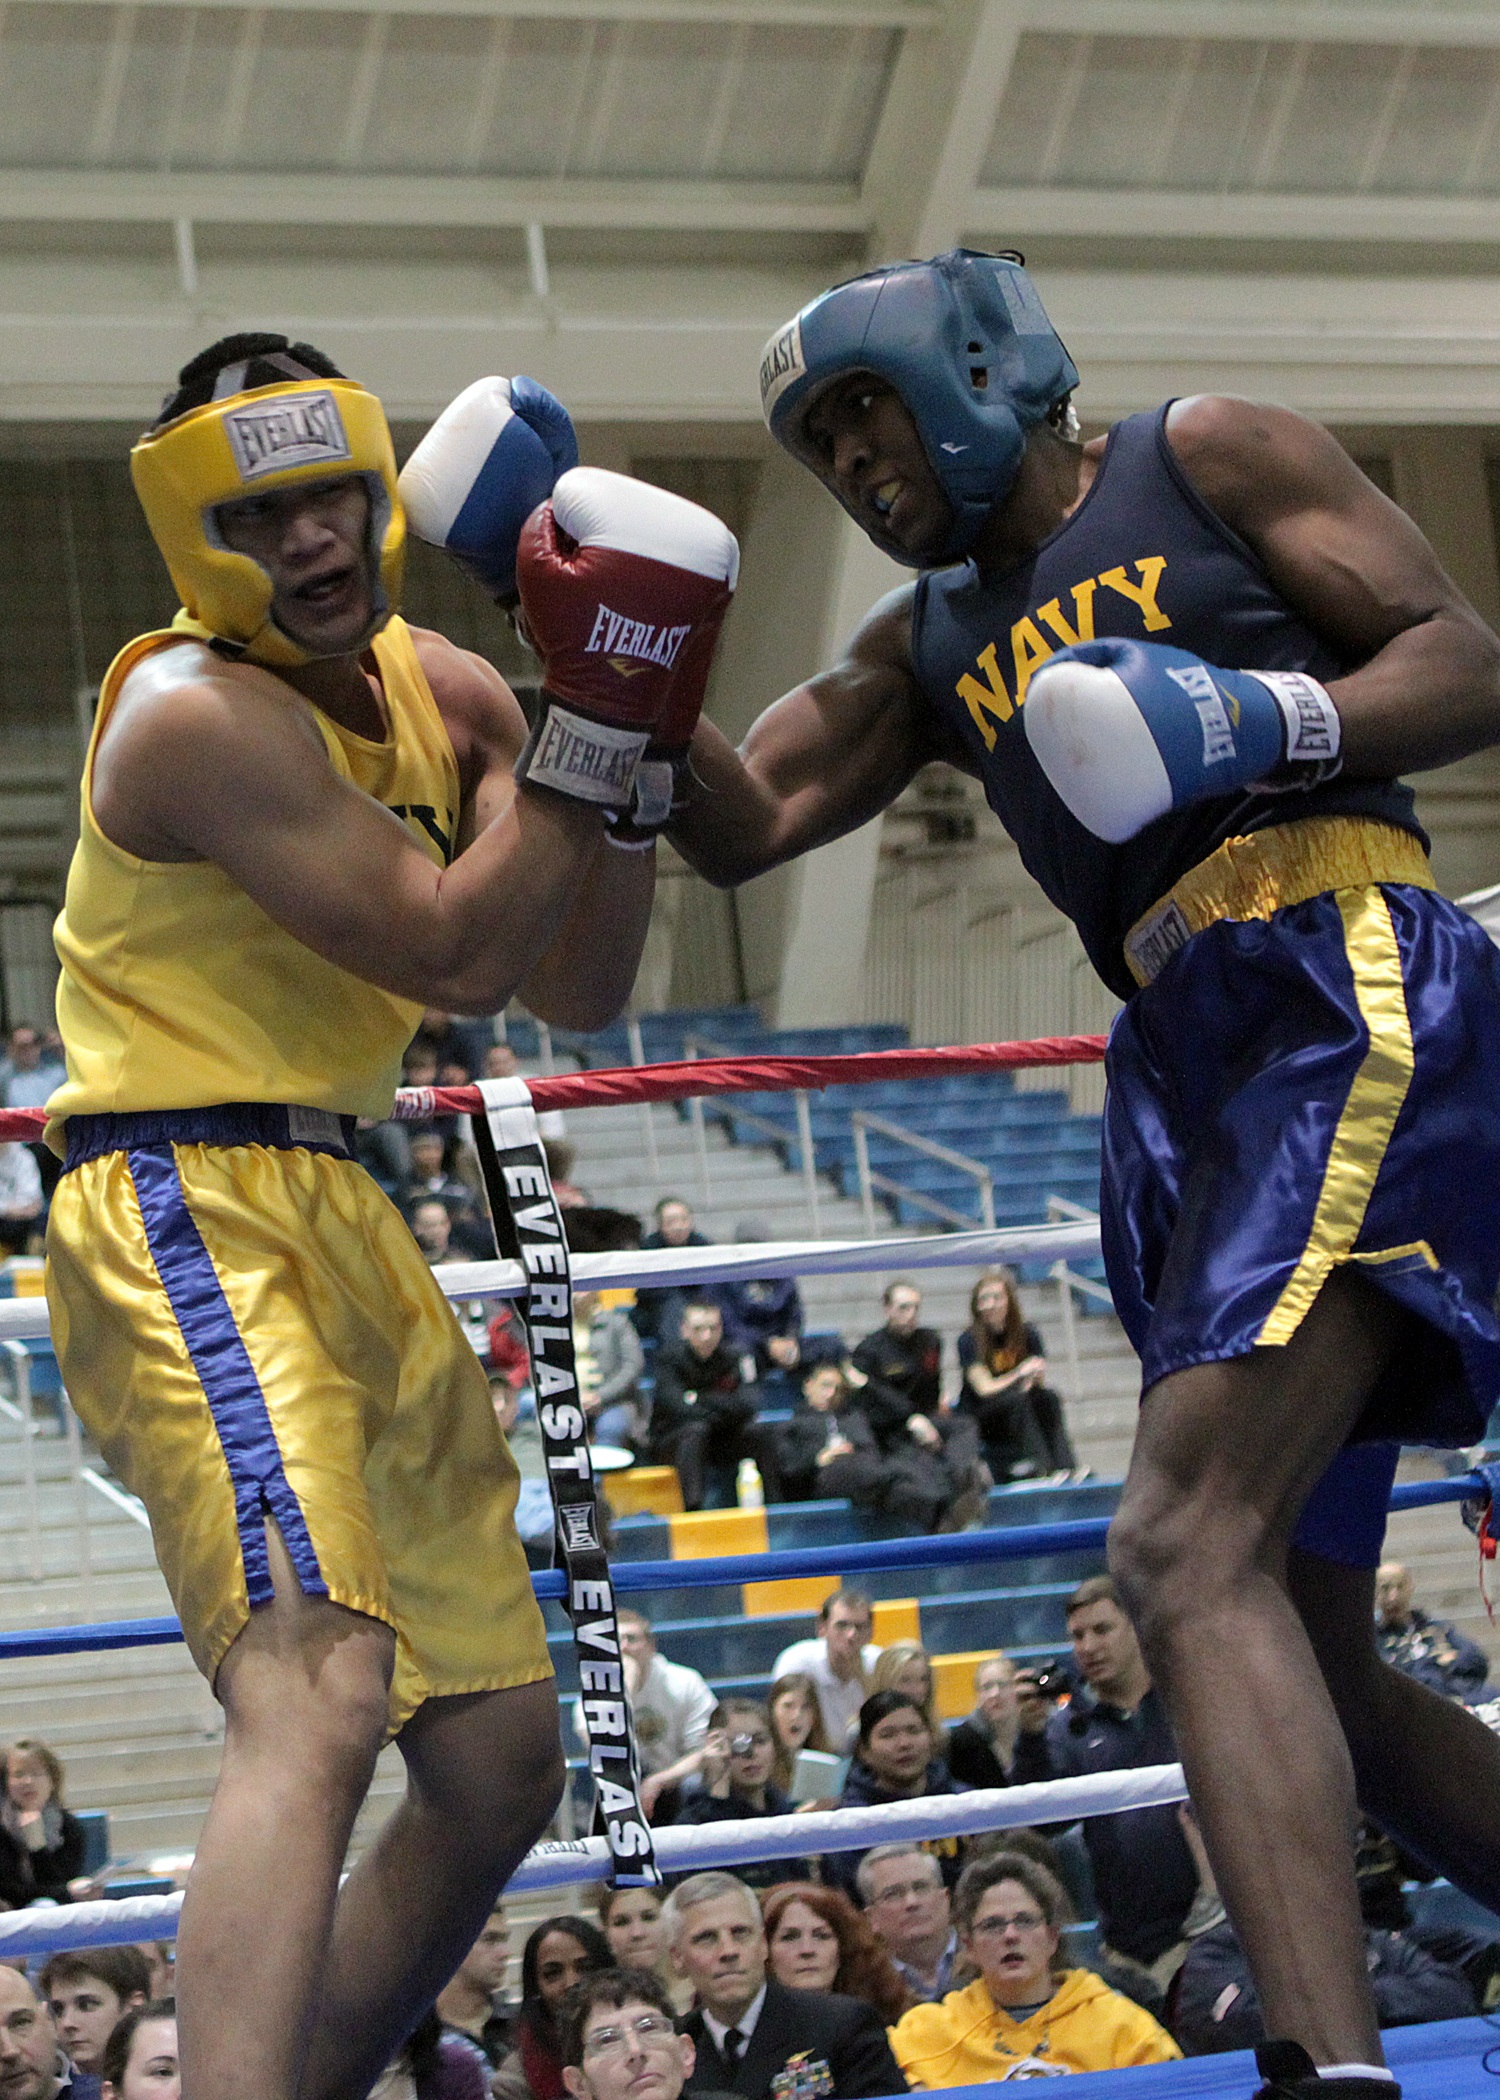
glove, sport, ring, headgear, fitness, fight, boxing, men, sports, males, punch, boxers, kickboxing, muay thai, fighters, punching, combat sport, glancing blow, individual sports, contact sport, striking combat sports, shoot boxing, sanshou